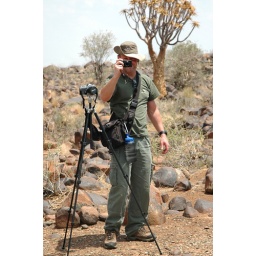
Chuck in quiver tree forest